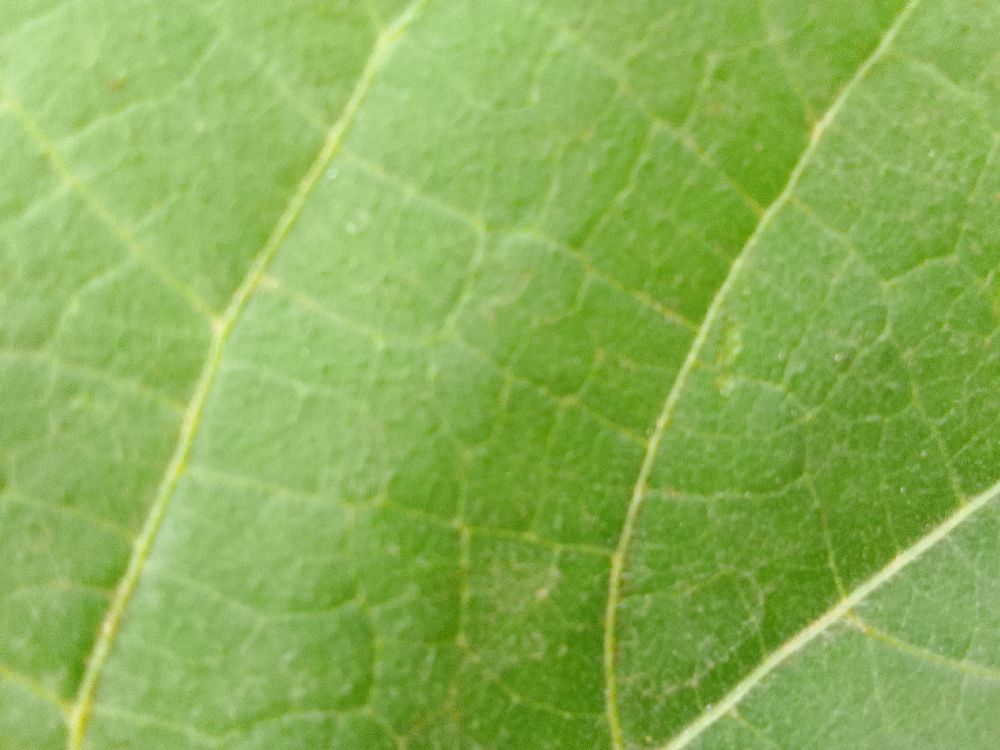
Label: healthy